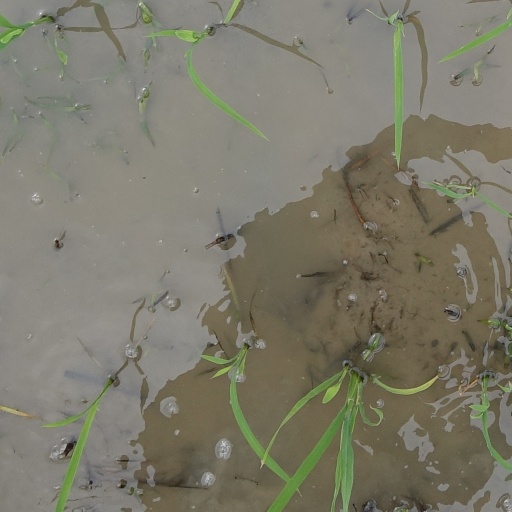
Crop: rice